Rancho Cucamonga Quakes

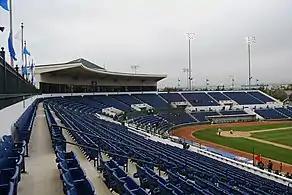
The team plays their games at LoanMart Field, and has since 1993

In the early 1990s, Stickney was informed by the city of Rancho Cucamonga that they would be breaking ground on a new stadium. Selling the rights to the name "The San Bernardino Spirit" to a different franchise, the main staff of Stickney's team moved outside the construction zone where the ballpark would be built. Construction started on November 14, 1991. Named "The Quake" after a vote, the stadium was nicknamed the "Epicenter". The team moved into the stadium on April 1, 1993. The Rancho Cucamonga Quakes played their first game at the stadium on April 8 against the High Desert Mavericks, winning 7–3. The Quakes won their first California League championship in 1994, defeating the Modesto A's in four games.